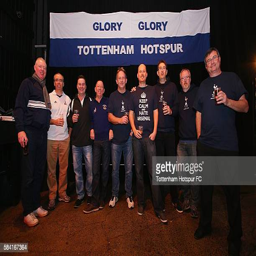
fans show their passion and support during a fan event